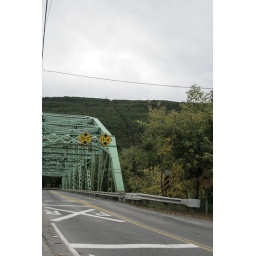
if you cross this bridge you're in a different state